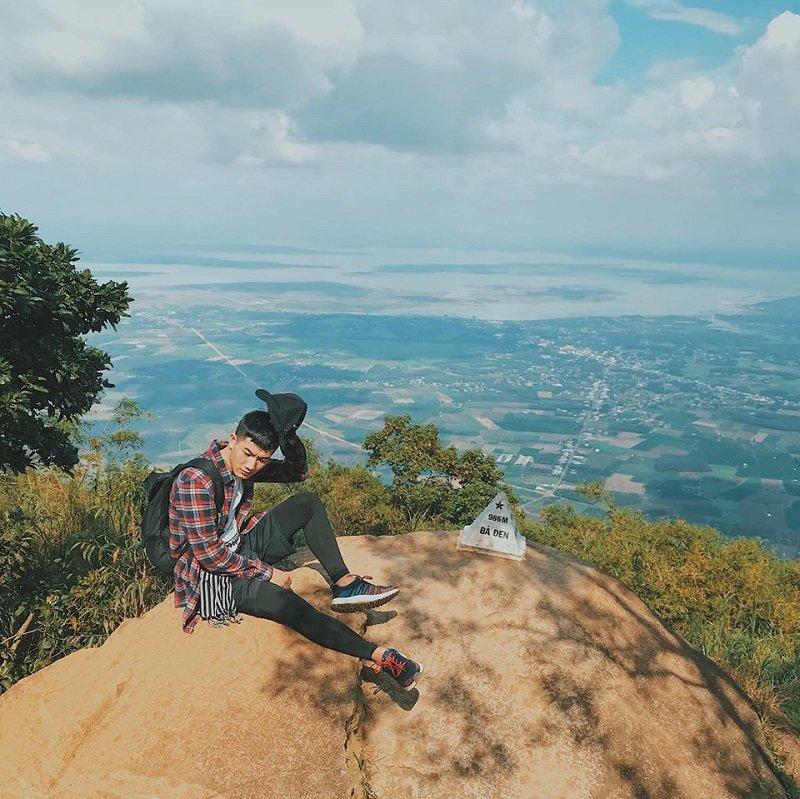
cậu thanh niên đi leo núi một mình